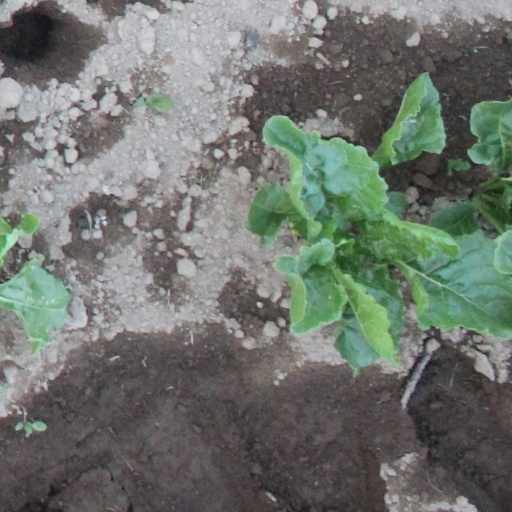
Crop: sugar beet